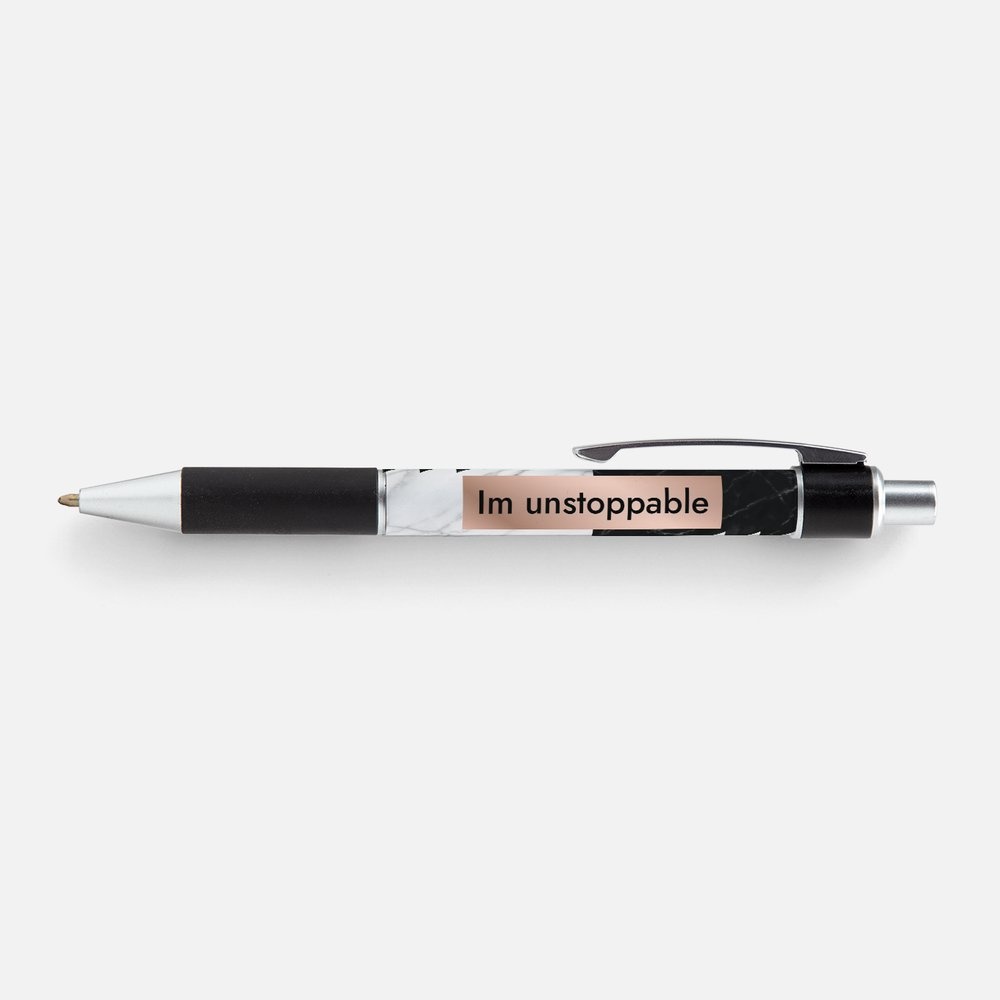
Caneta I´m Unstoppable
Porque há épocas que pedem paciência… e vinho. Esta caneta é o ombro amigo que entende o drama de corrigir 87 testes à sexta-feira à noite. 🖊️ Tinta preta | Leve | Sobrevive a maratonas de correções.
Brand: Magia d´ Aprender
Category: Office Supplies > Office Instruments > Writing & Drawing Instruments > Pens & Pencils > Pens